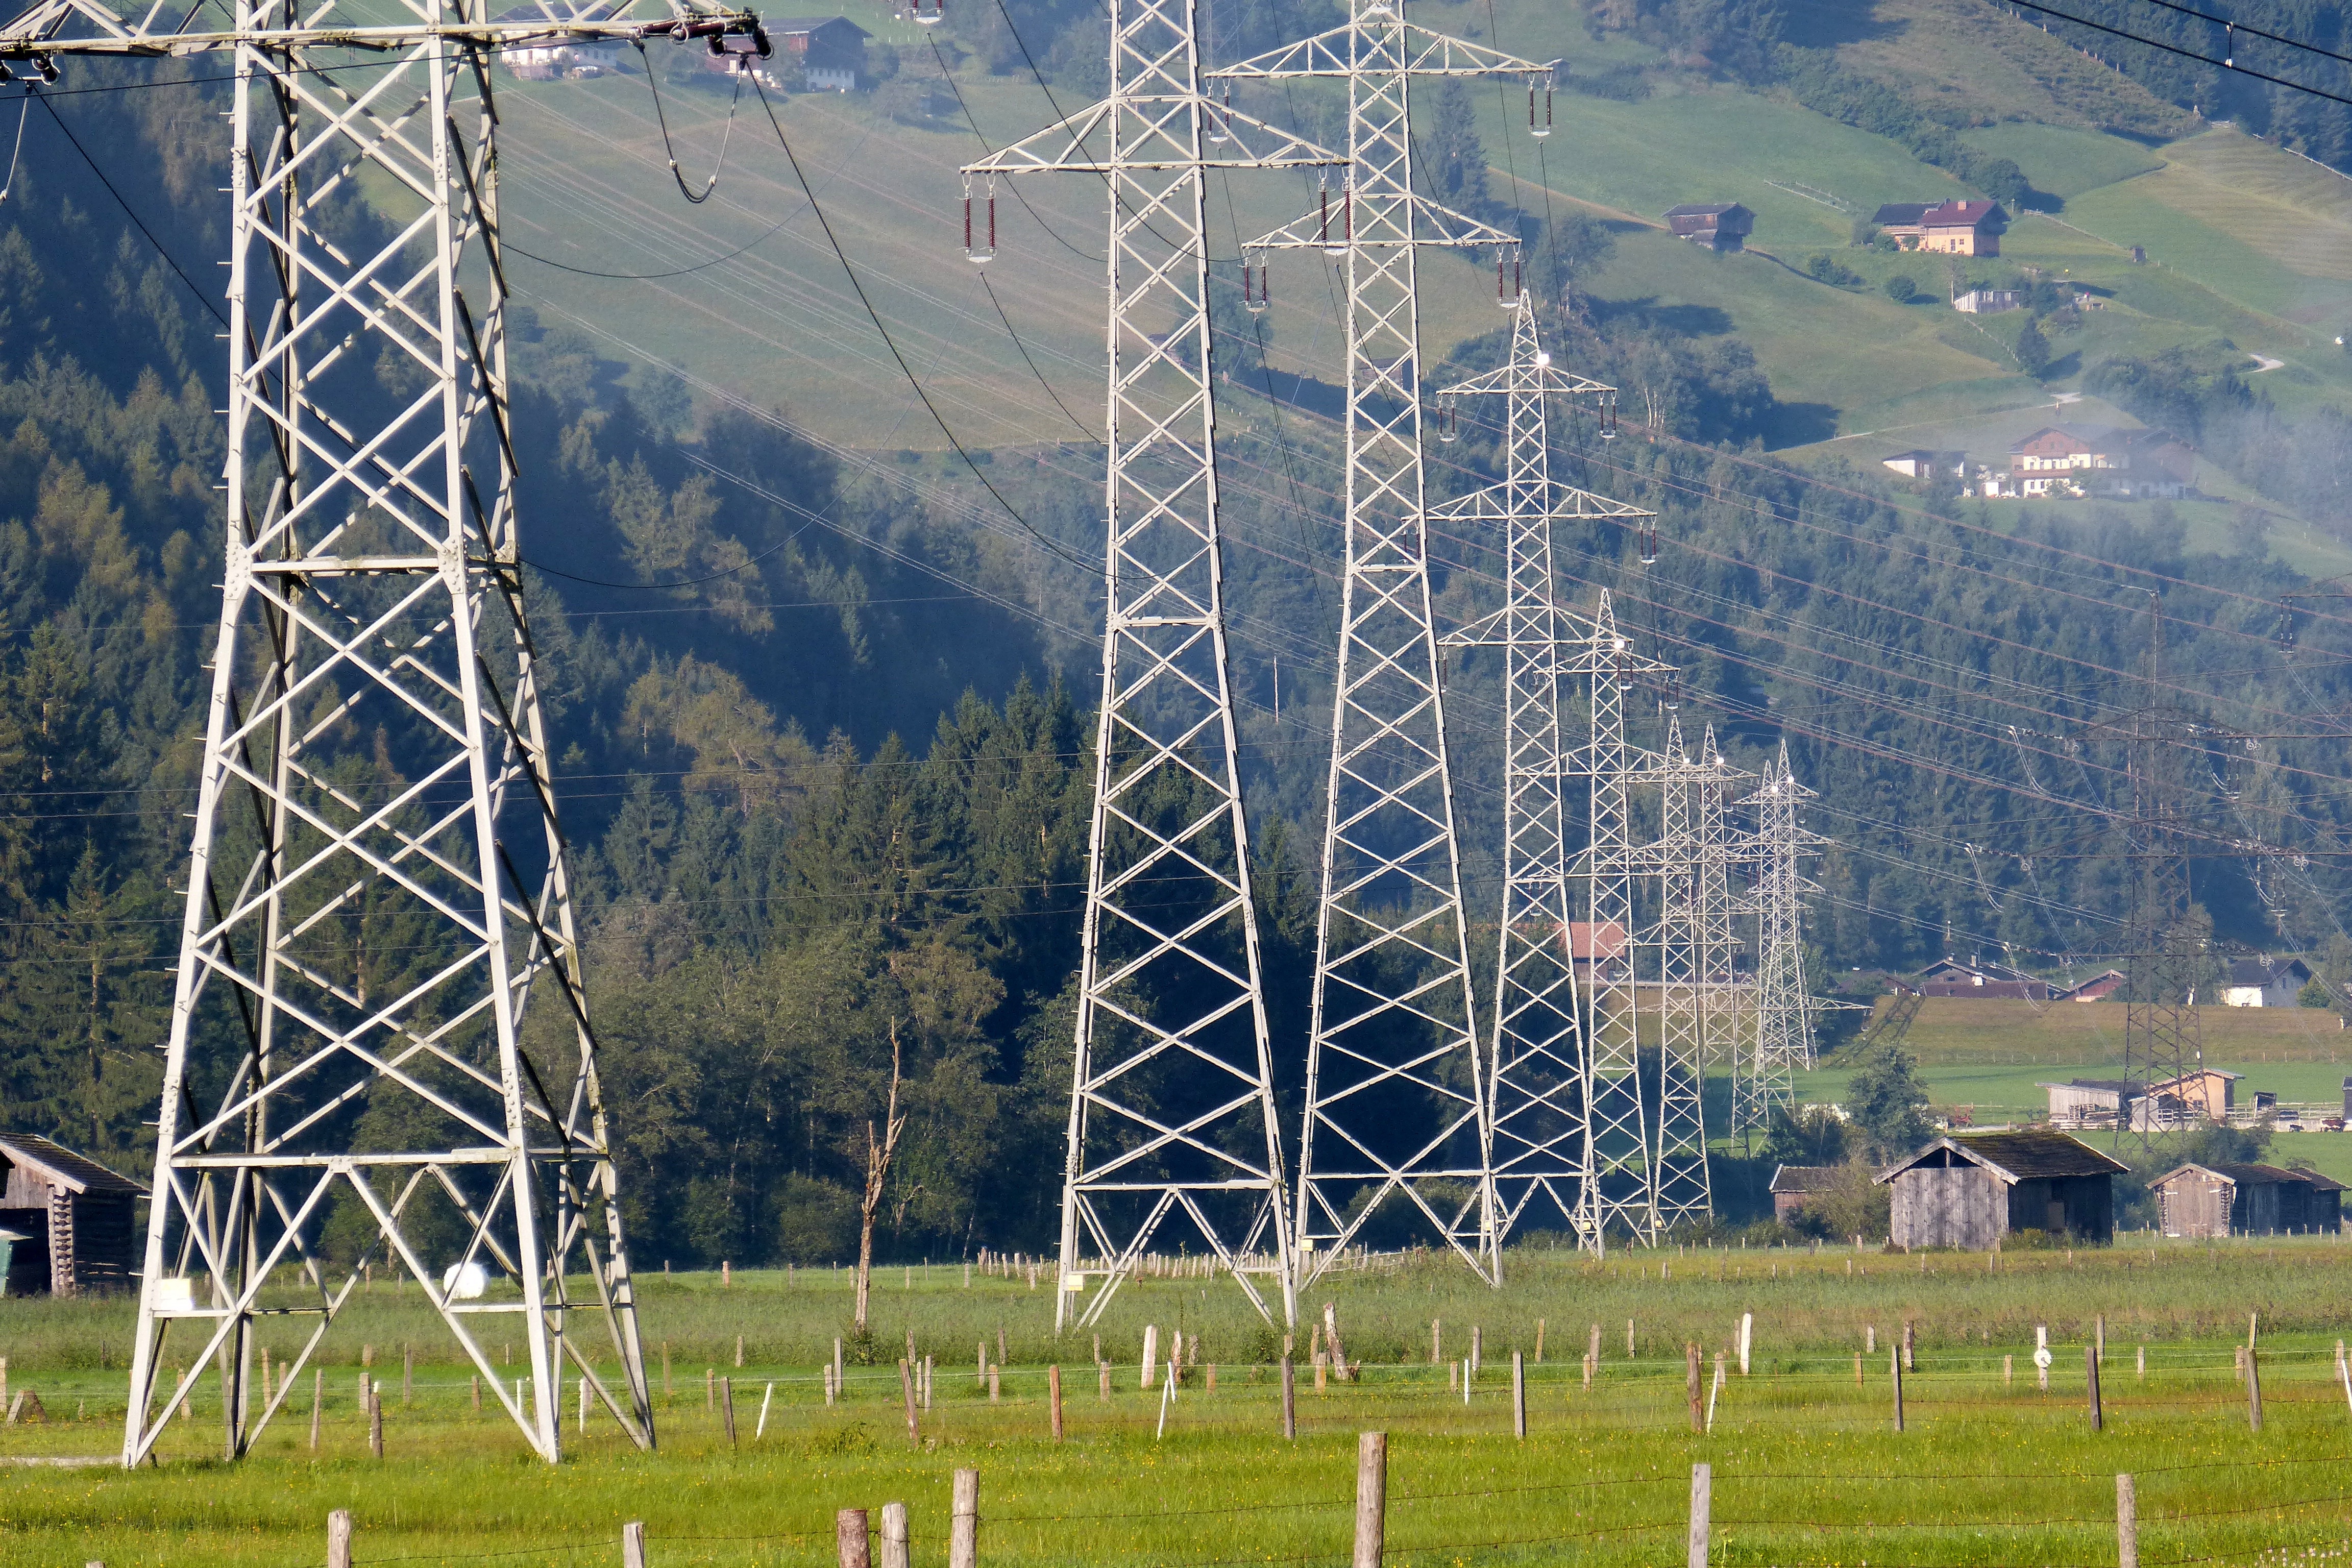
wind, tower, power line, mast, electricity, stadium, energy, high voltage, wind farm, upper lines, power poles, power supply, transmission tower, reinforce, electro smog, e business, outdoor structure, overhead power line, current highway